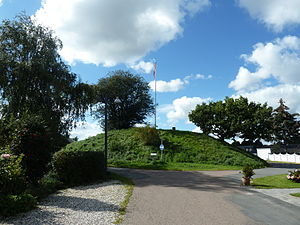
Valhøj
Valhøj i Rødovre
Valhøj i Rødovre - gravhøj midt i villakvarter
Valhøj var et kolonihaveområde i Rødovre. Selve Valhøj er en af oprindeligt 2 tætliggende gravhøje på området. Kun den nordlige er bevaret.